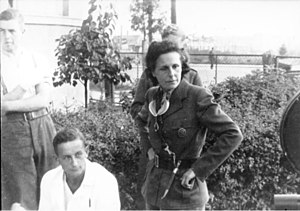
Leni Riefenstahl / Under nazismen
Riefenstahl som krigskorrespondent i Polen, 1939.
Berta Helene Amalie Leni Riefenstahl var en tysk skuespillerinde, danserinde, filmfotograf og instruktør berømmet for sin æstetiske sans. Hun blev især berømt for sit kontroversielle arbejde som Hitlers chefinstruktør, som bl.a. lavede den meget berømte og imponerende propagandafilm Triumph des Willens. Hendes karriere sluttede brat efter 2. verdenskrig, fordi hendes arbejde for nazisterne og hendes nære venskab med Adolf Hitler og Joseph Goebbels var kompromitterende. Hun blev ikke kendt skyldig i krigsforbrydelser.